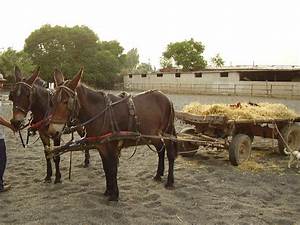
Label: cavallo